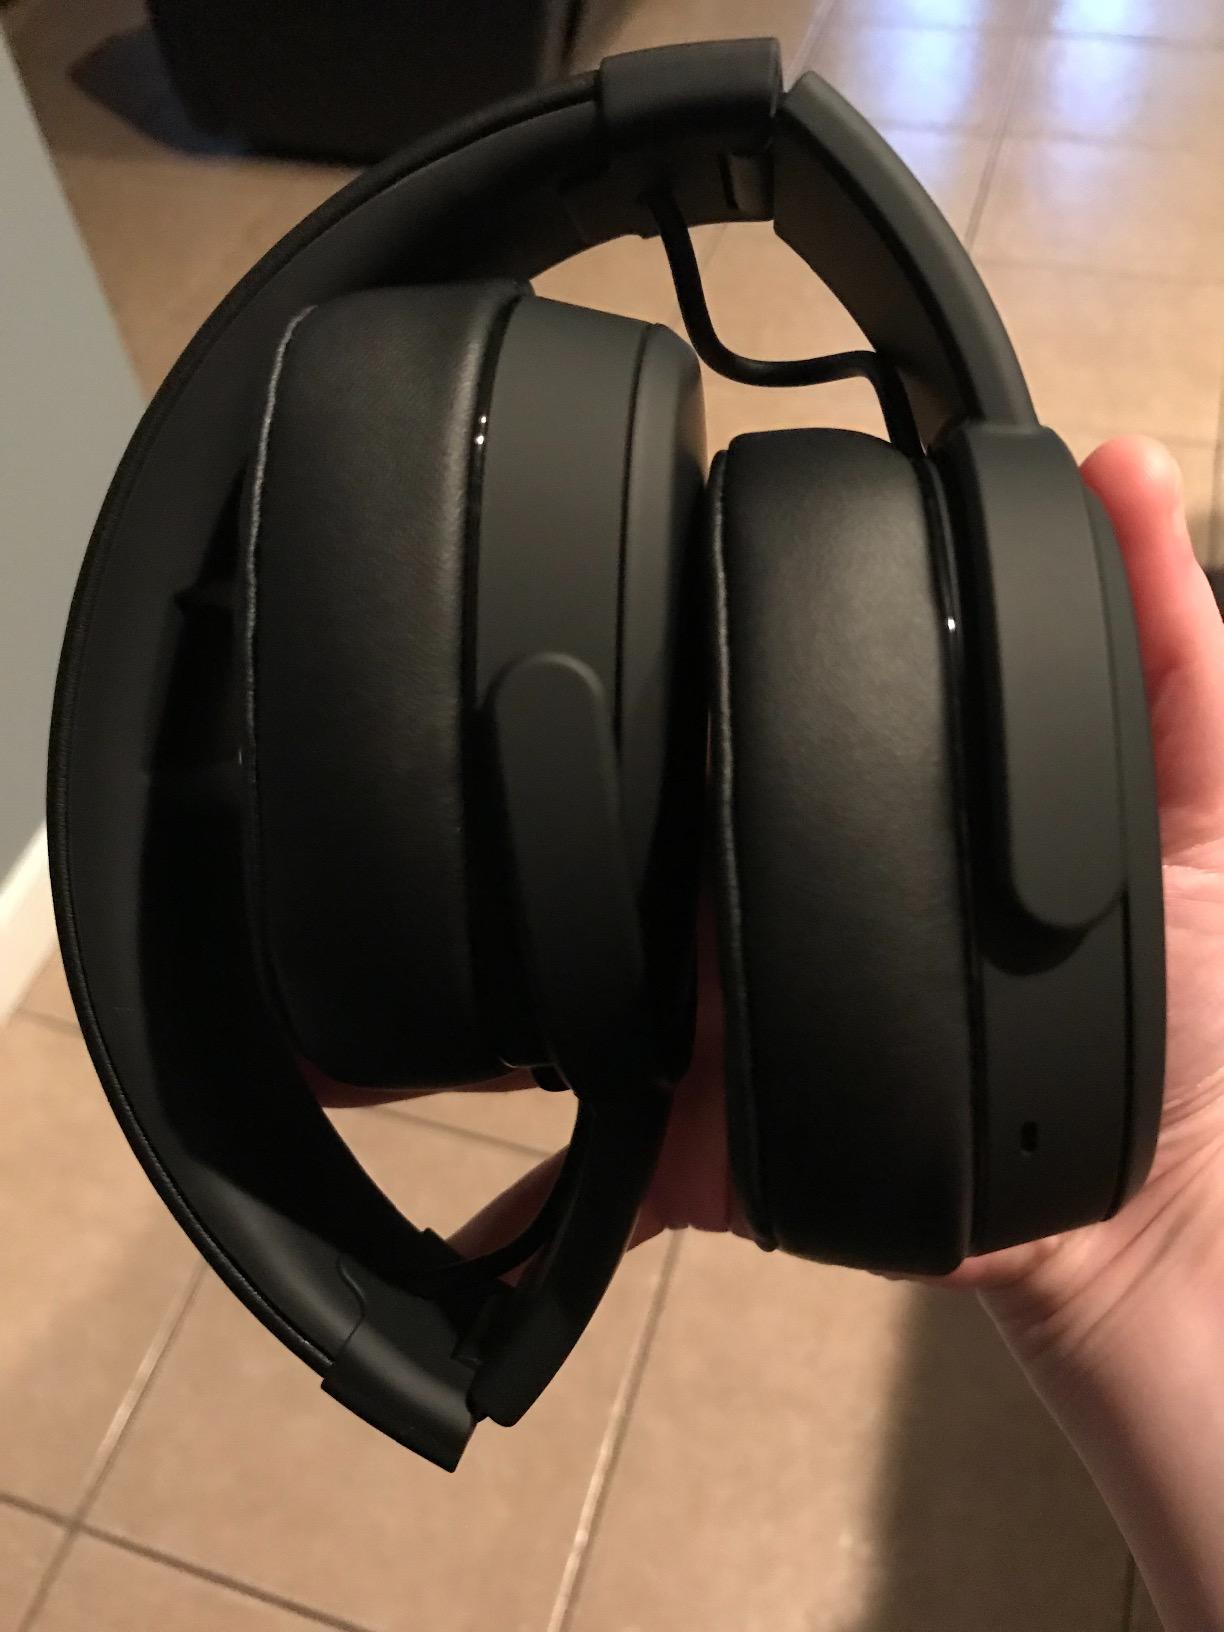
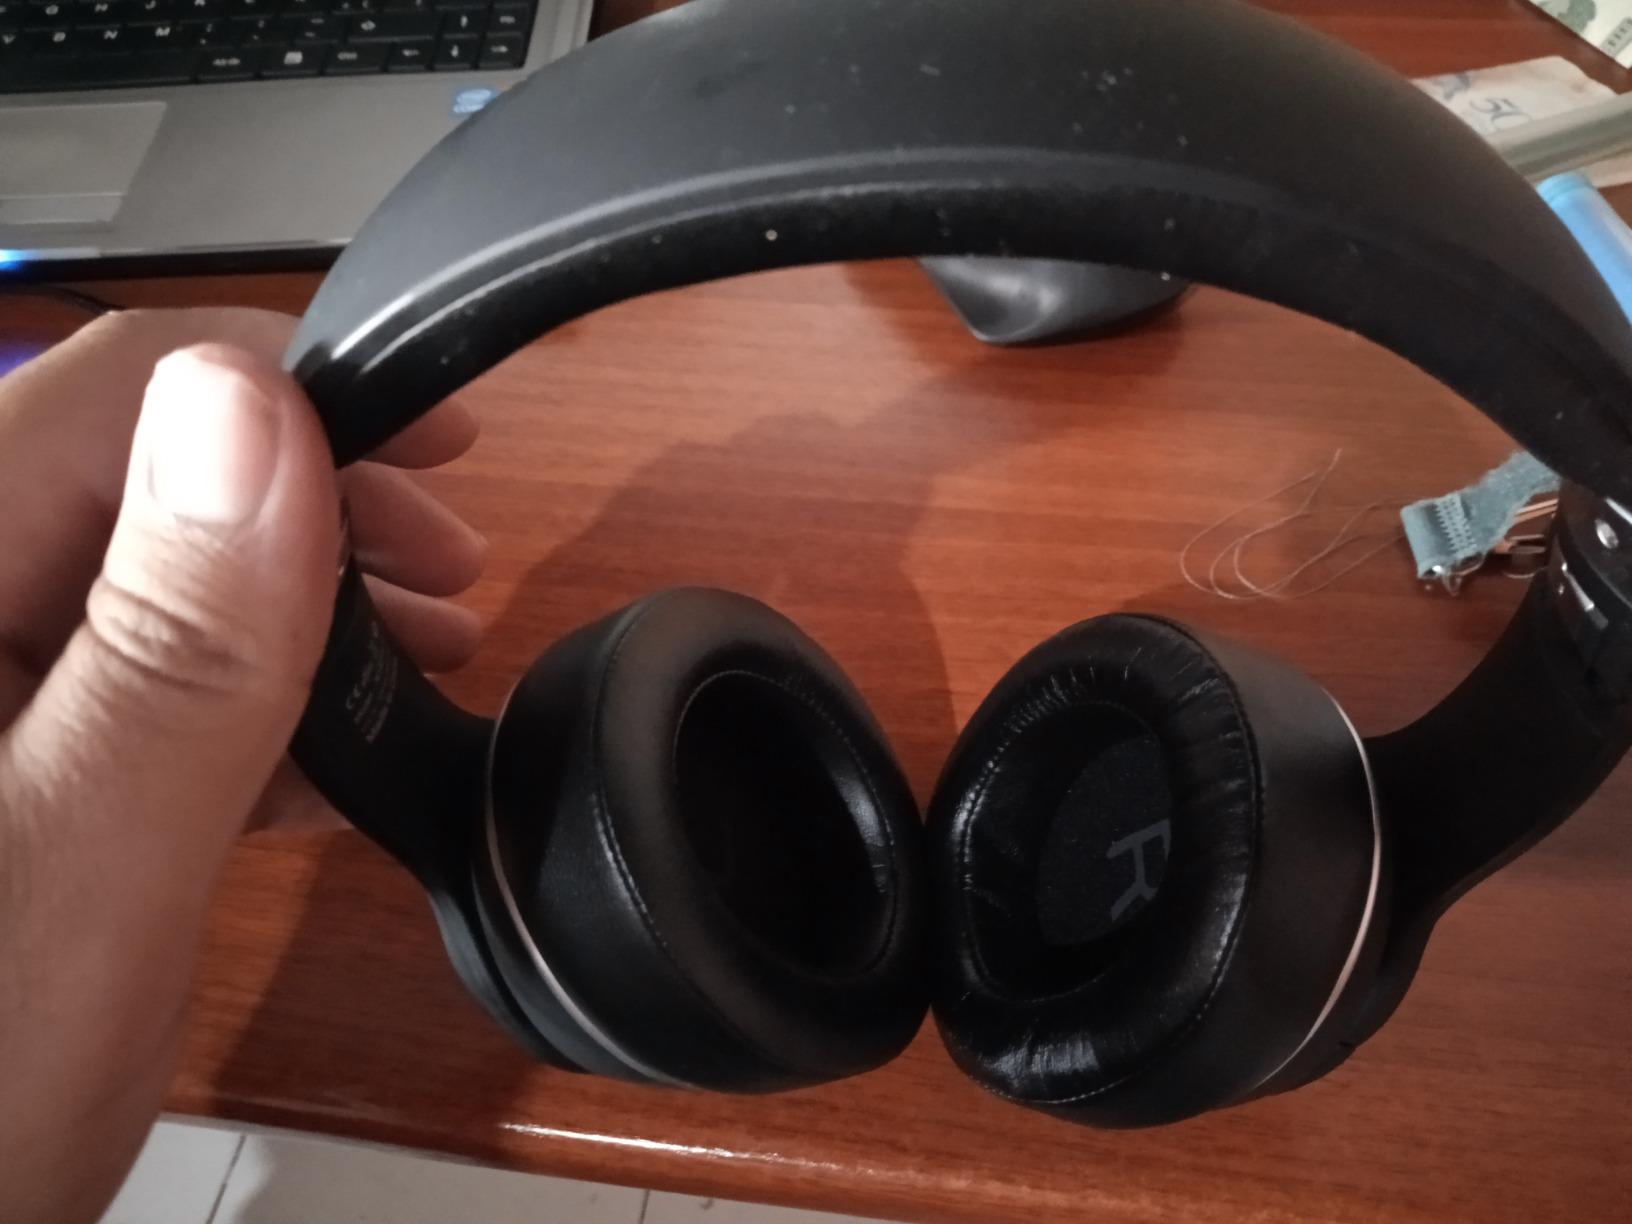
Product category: headphones
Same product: no